758

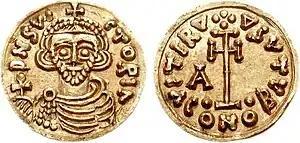
A "tremissis" of duke Arechis II of Benevento

Year 758 (DCCLVIII) was a common year starting on Sunday of the Julian calendar. The denomination 758 for this year has been used since the early medieval period, when the Anno Domini calendar era became the prevalent method in Europe for naming years.